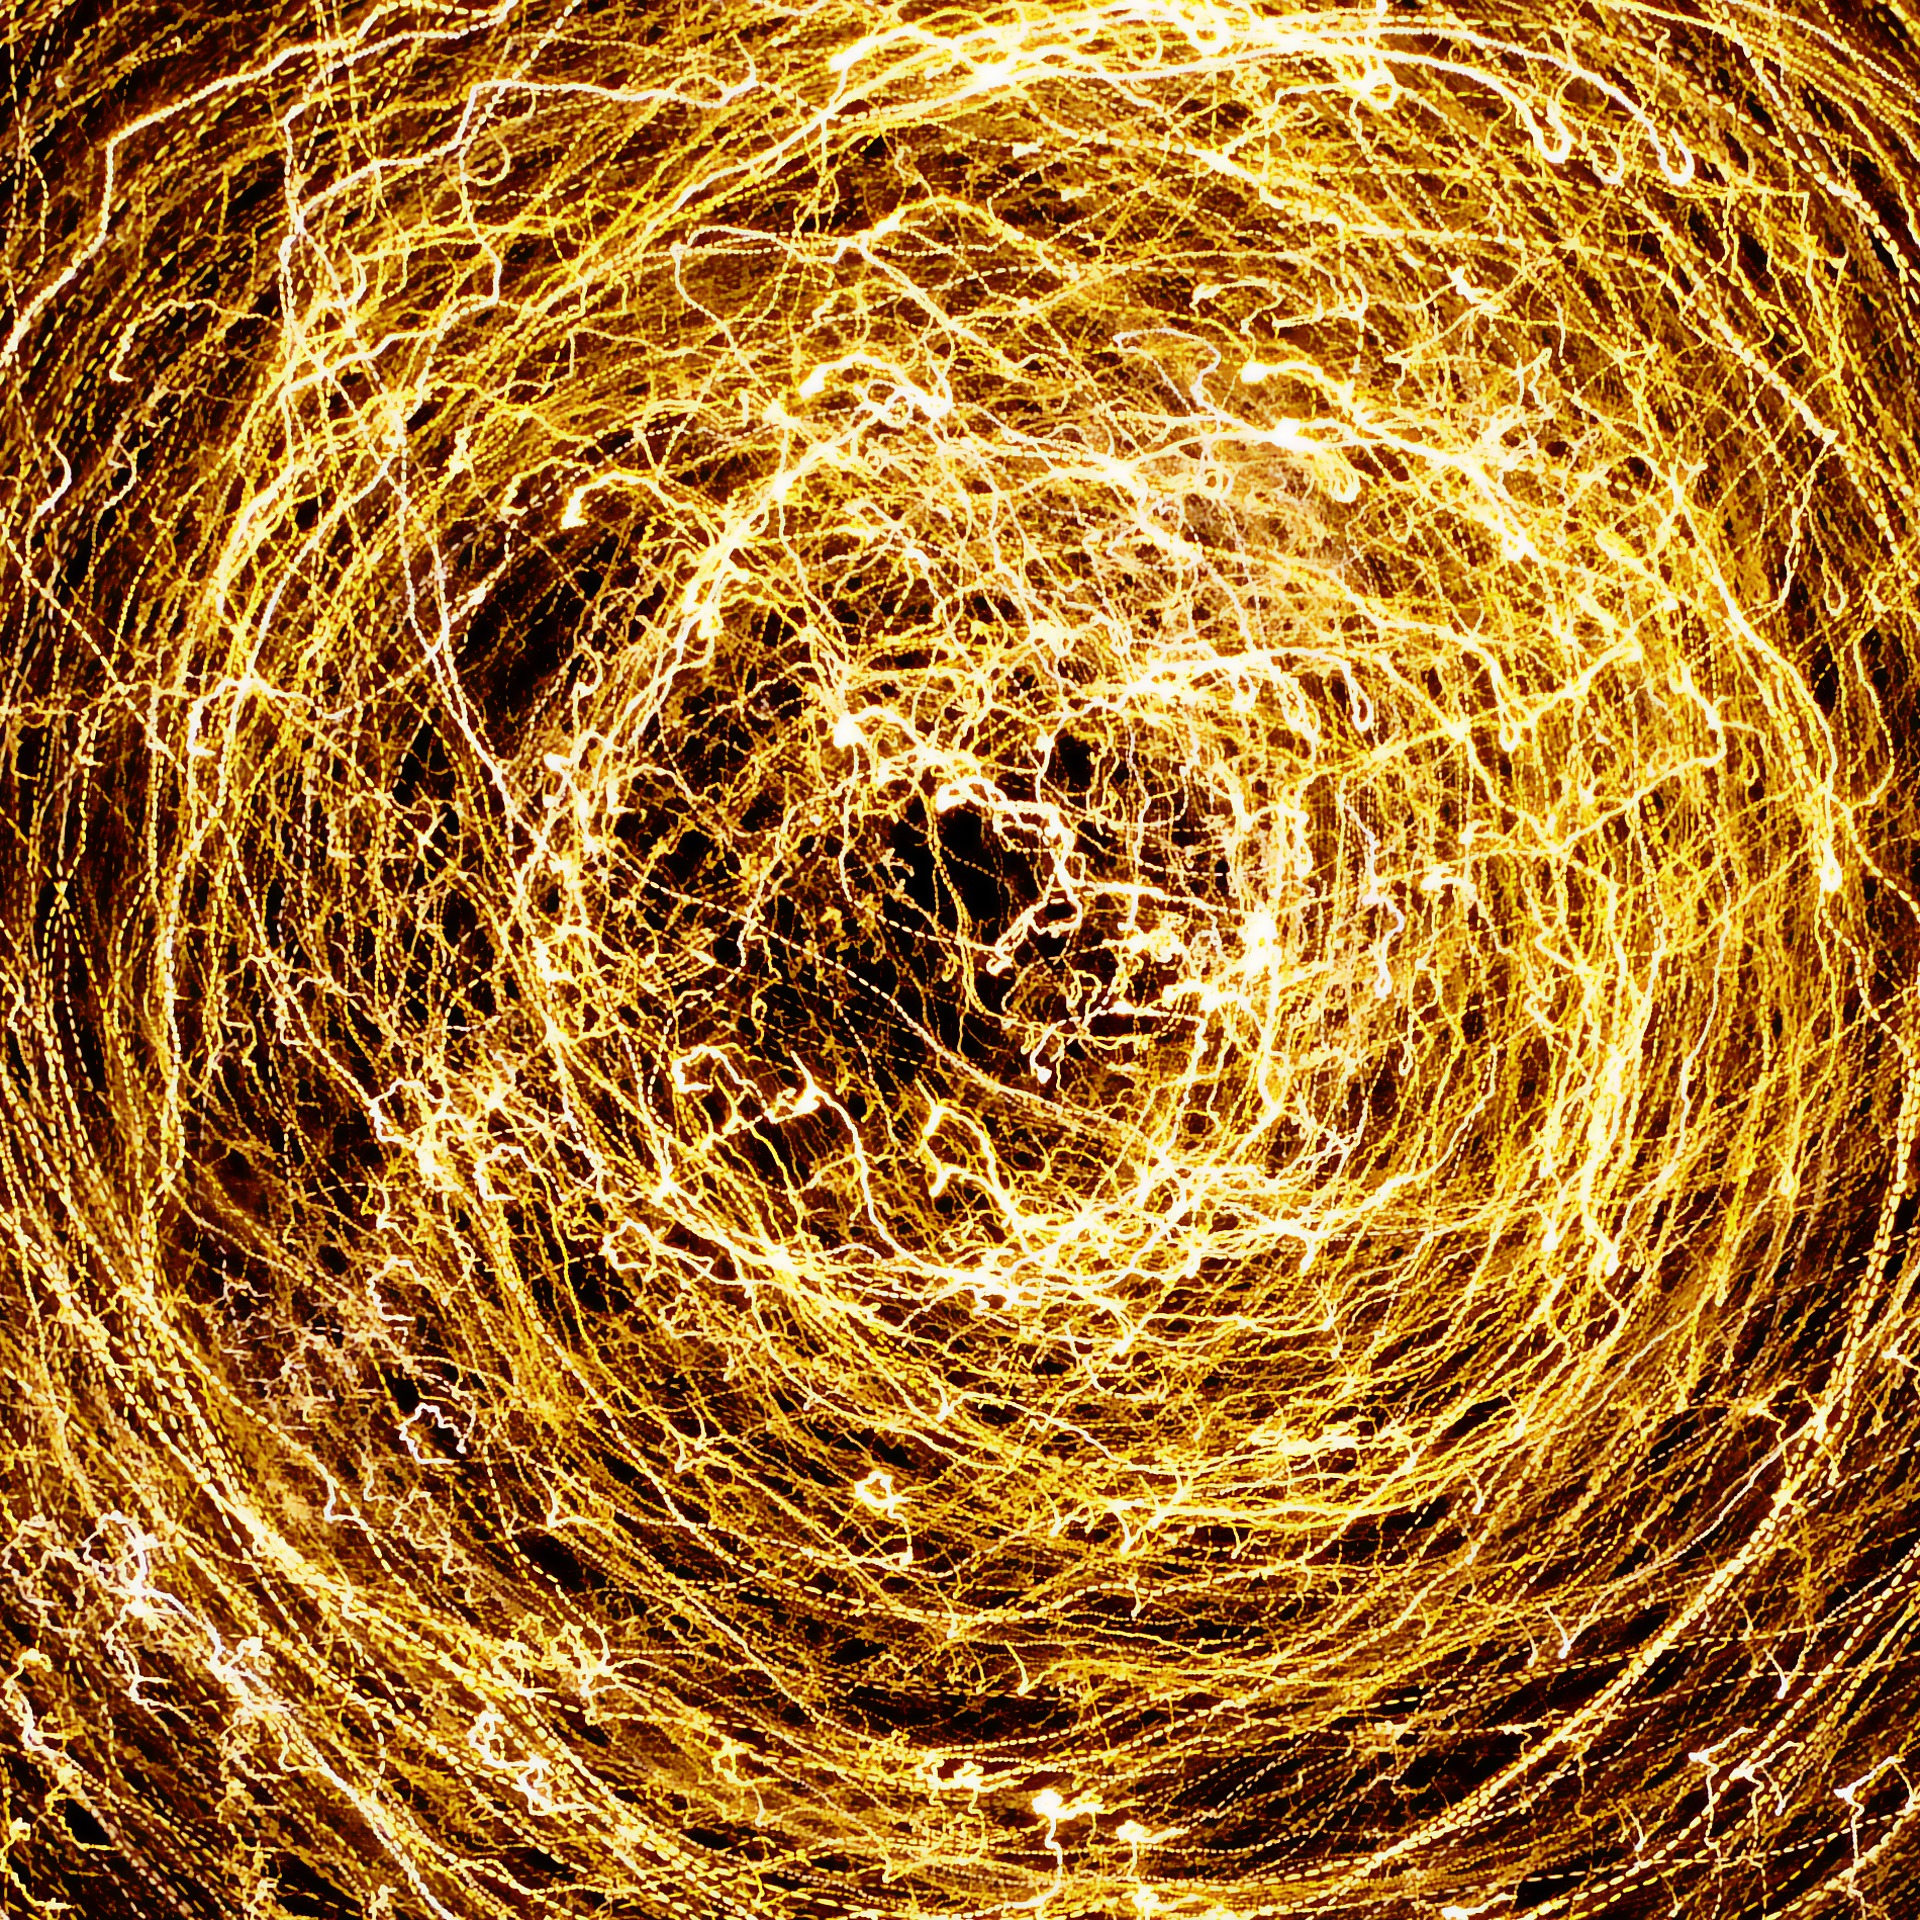
branch, light, lighting, material, long exposure, circle, at night, in the evening, lights, vortex, light on, night picture